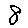
Label: 8